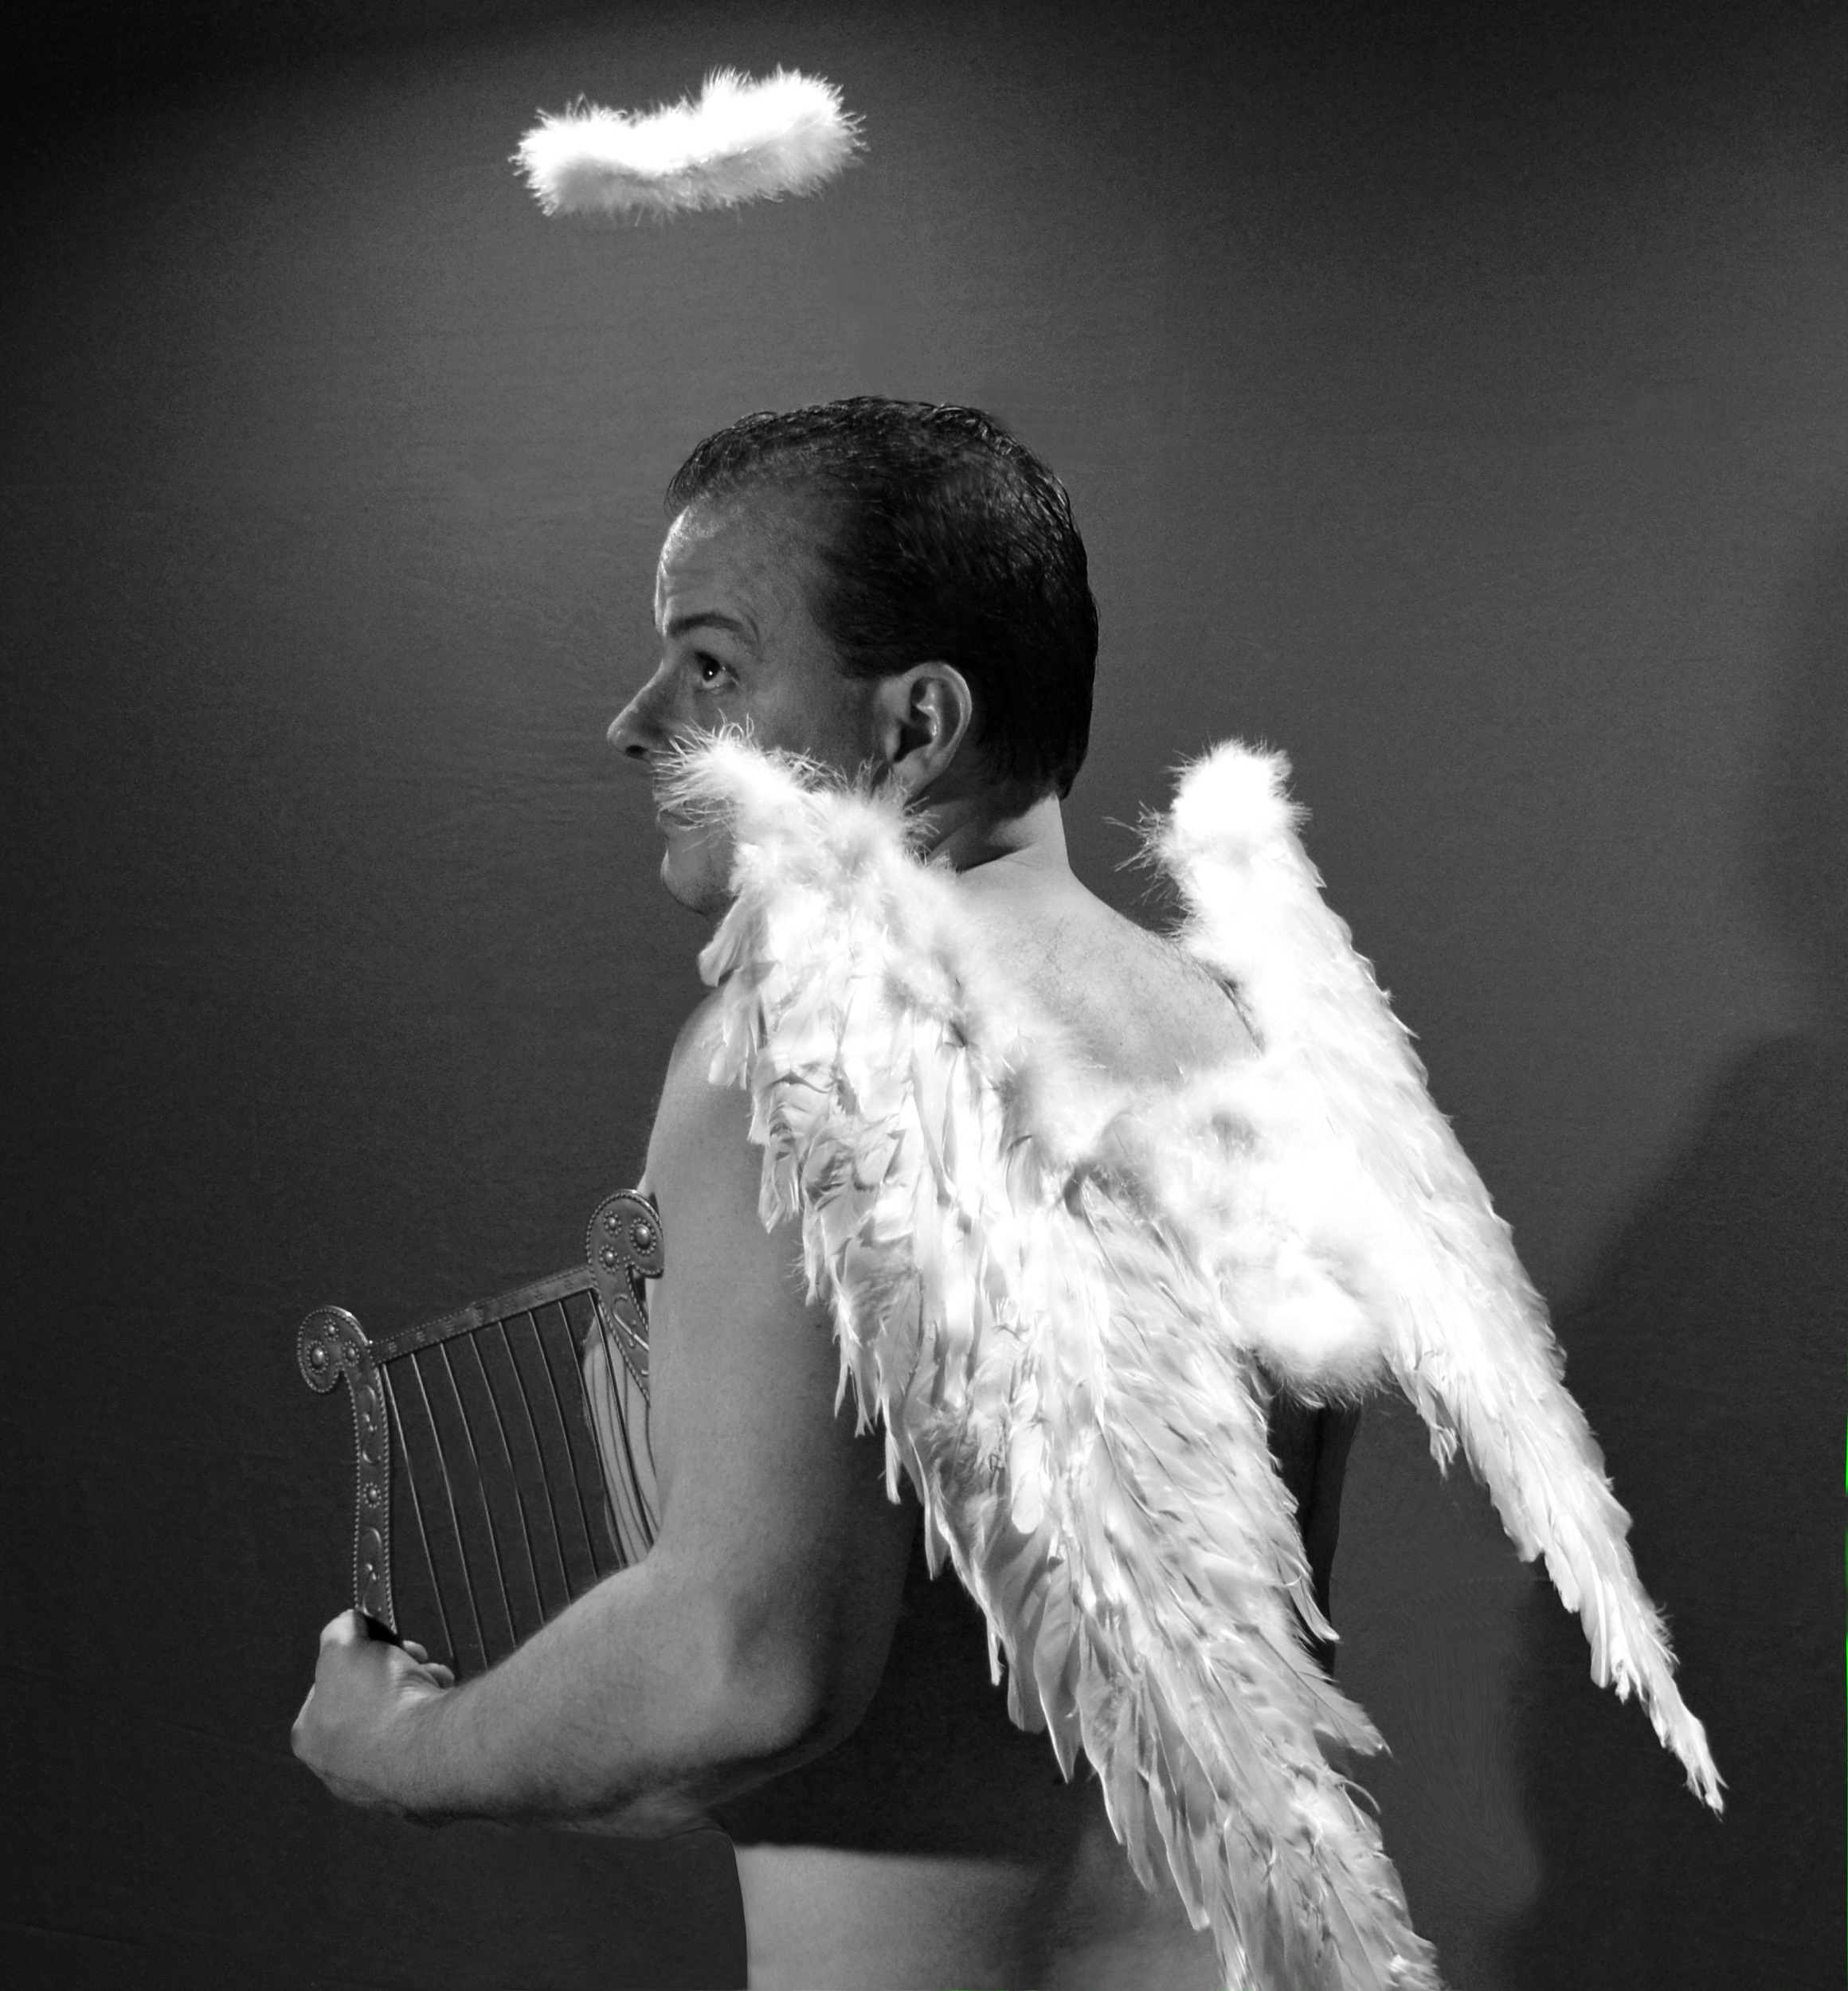
man, music, wing, black and white, white, photography, male, black, monochrome, christmas, christmas angel, angel, harp, halo, hallelujah, act, erotic, act of part of, monochrome photography, male nude, hosiannah